Boardwalk Empire season 3

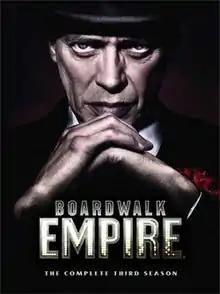
DVD cover

The third season of the HBO television series "Boardwalk Empire" premiered on September 16, 2012 and concluded on December 2, 2012, consisting of 12 episodes. The series was created by Terence Winter and based on the book "Boardwalk Empire: The Birth, High Times and Corruption of Atlantic City" by Nelson Johnson. Set in Atlantic City, New Jersey, during the Prohibition era, the series stars Steve Buscemi as Enoch "Nucky" Thompson (based on the historical Enoch "Nucky" Johnson), a political figure who rose to prominence and controlled Atlantic City, New Jersey, during the Prohibition period of the 1920s and early 1930s. Taking place 16 months after season two, the third season begins on New Year's Eve 1922 and concludes in June 1923. The third season was released on DVD and Blu-ray in region 1 on August 20, 2013.